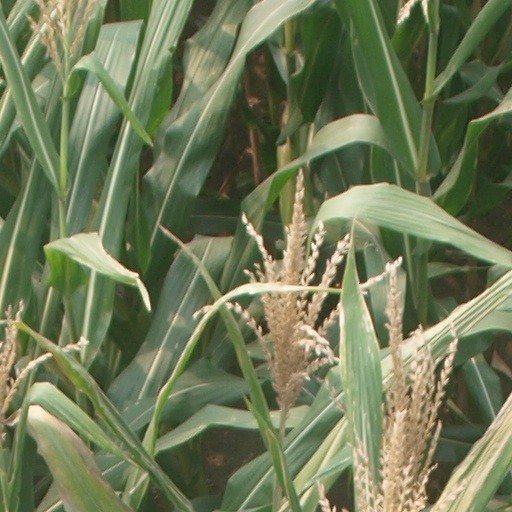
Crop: maize; corn